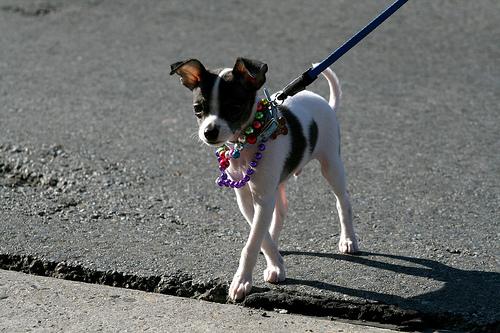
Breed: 237-n000095-toy_terrier